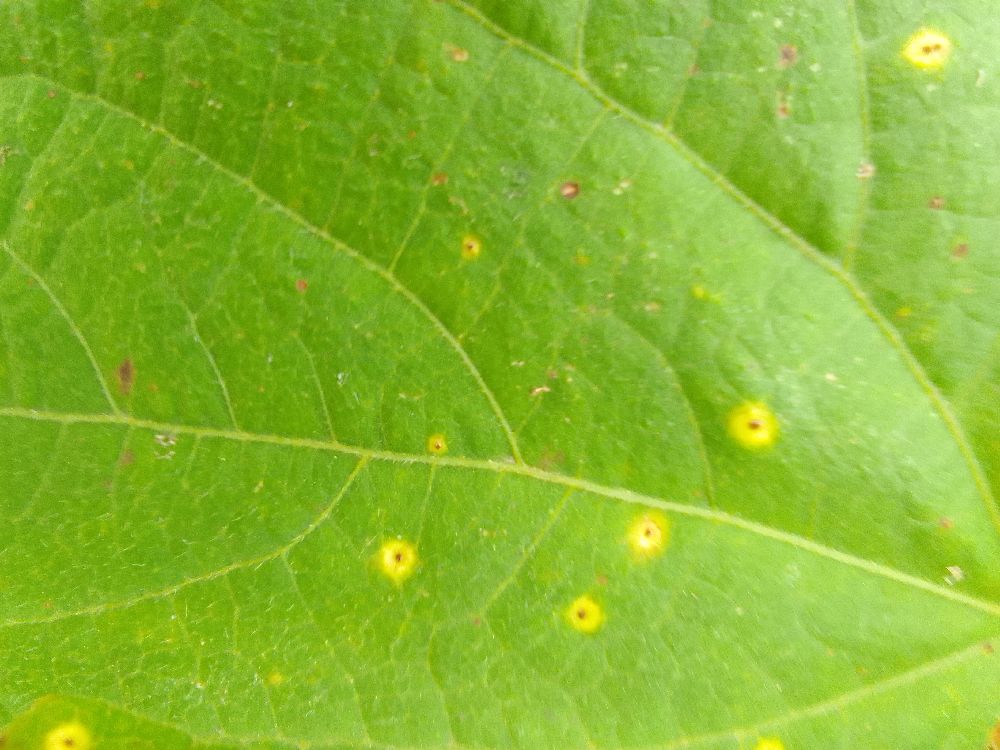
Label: rust